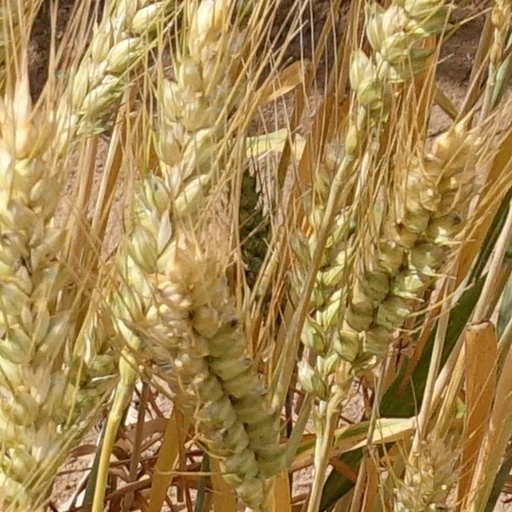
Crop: wheat